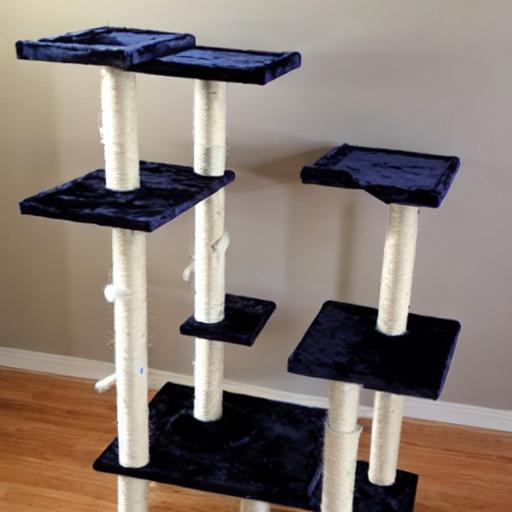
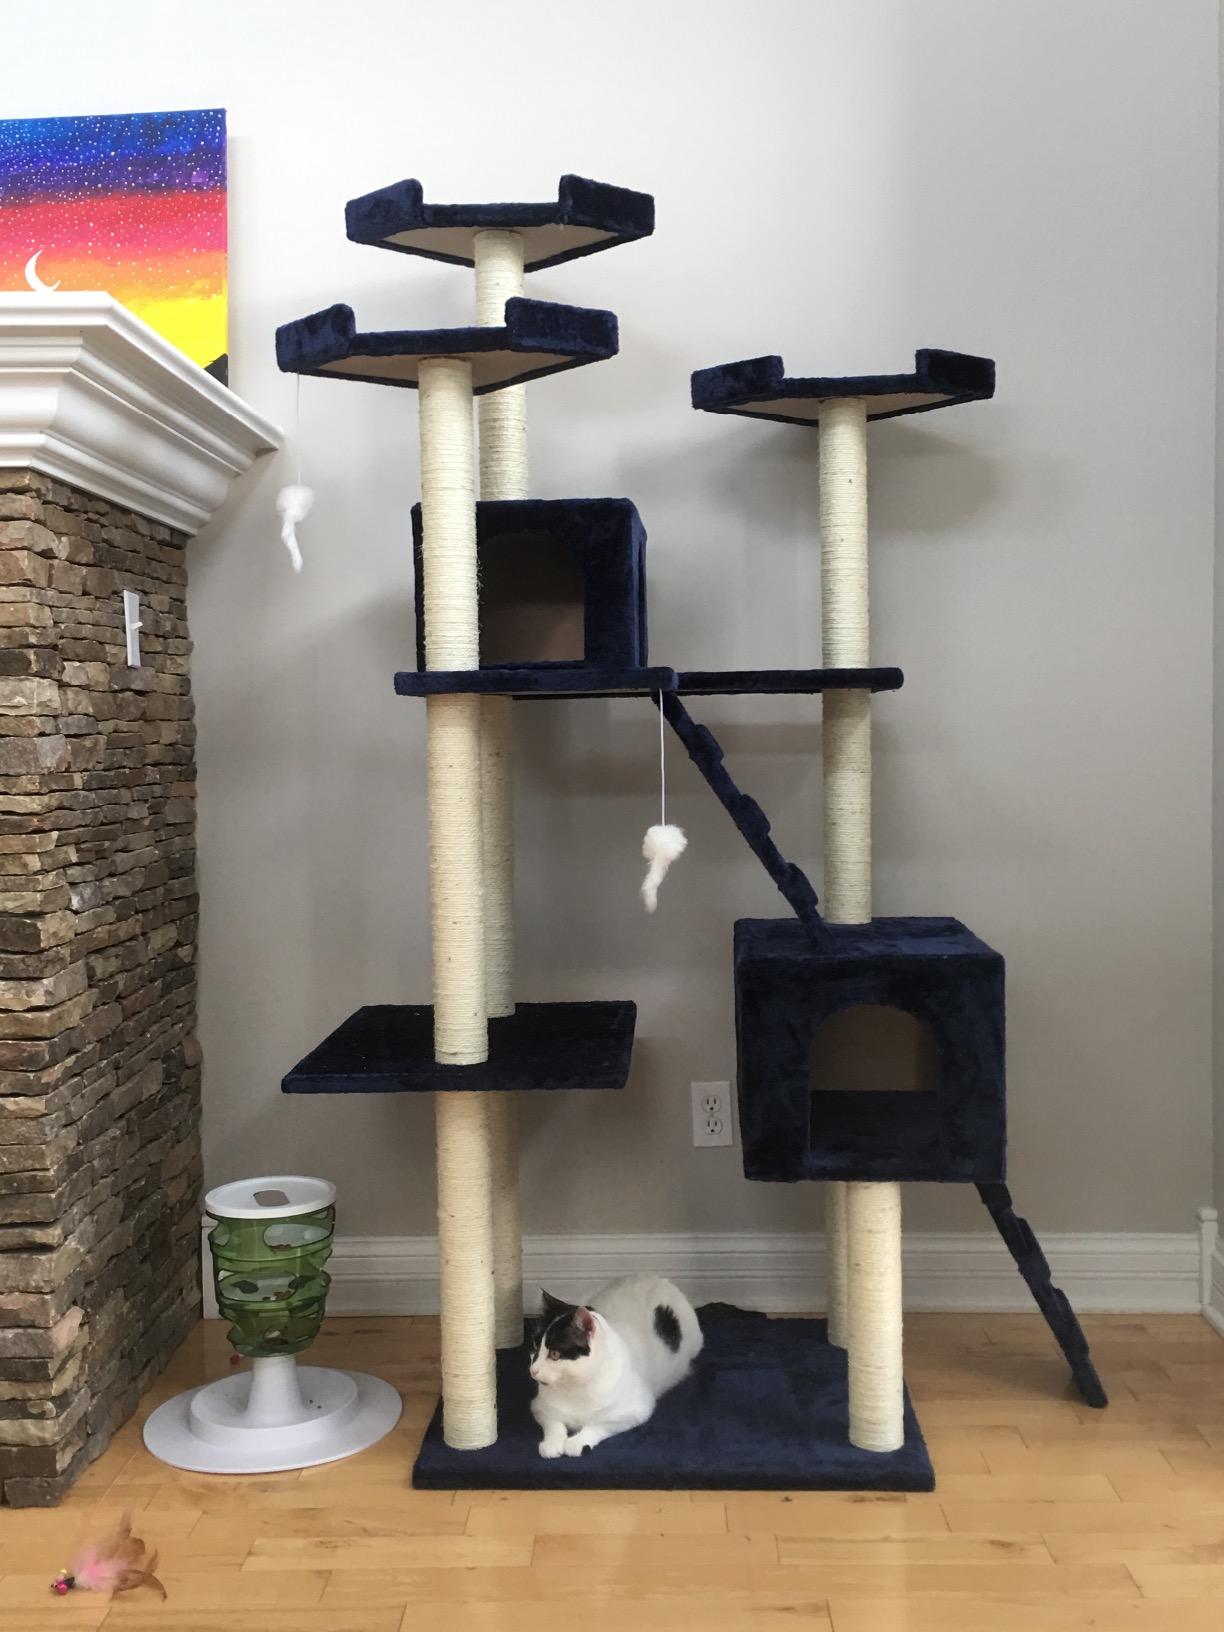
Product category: items_cat tree
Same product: no